Elk Hills Oil Field

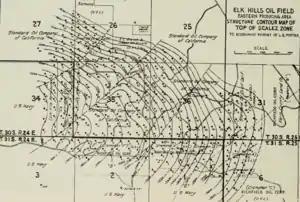
Elk Hills Oil Field Structure Map

The Elk Hills Oil Field has a complex stratigraphy compared to other nearby fields, many of which are single large pools in simple structural traps. Thirteen separate oil pools have been identified so far in the Elk Hills Field, in rock units ranging in age from Oligocene to Pleistocene. The shallowest formation, the Tulare, was the first in which oil was found, at below ground surface, and the deepest, the Oligocene portion of the Temblor containing the Agua Pool at a depth of , was not found until 1977.